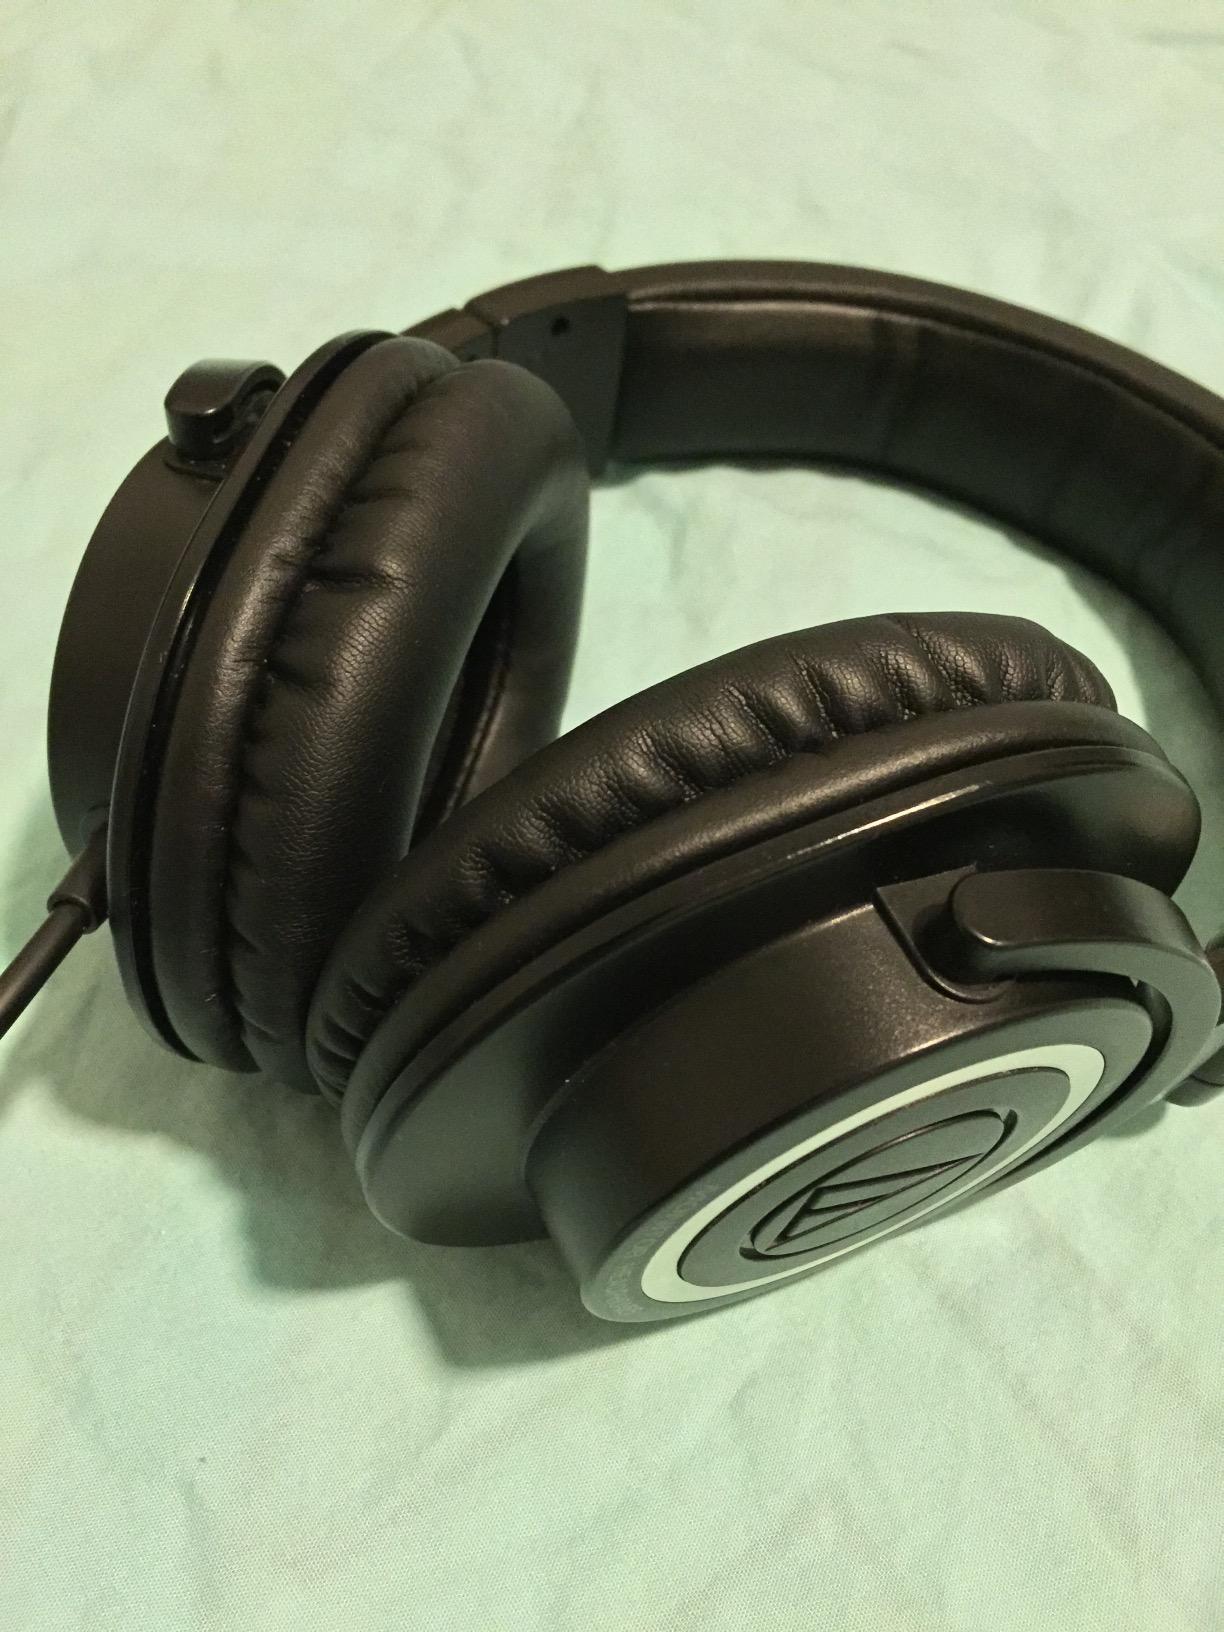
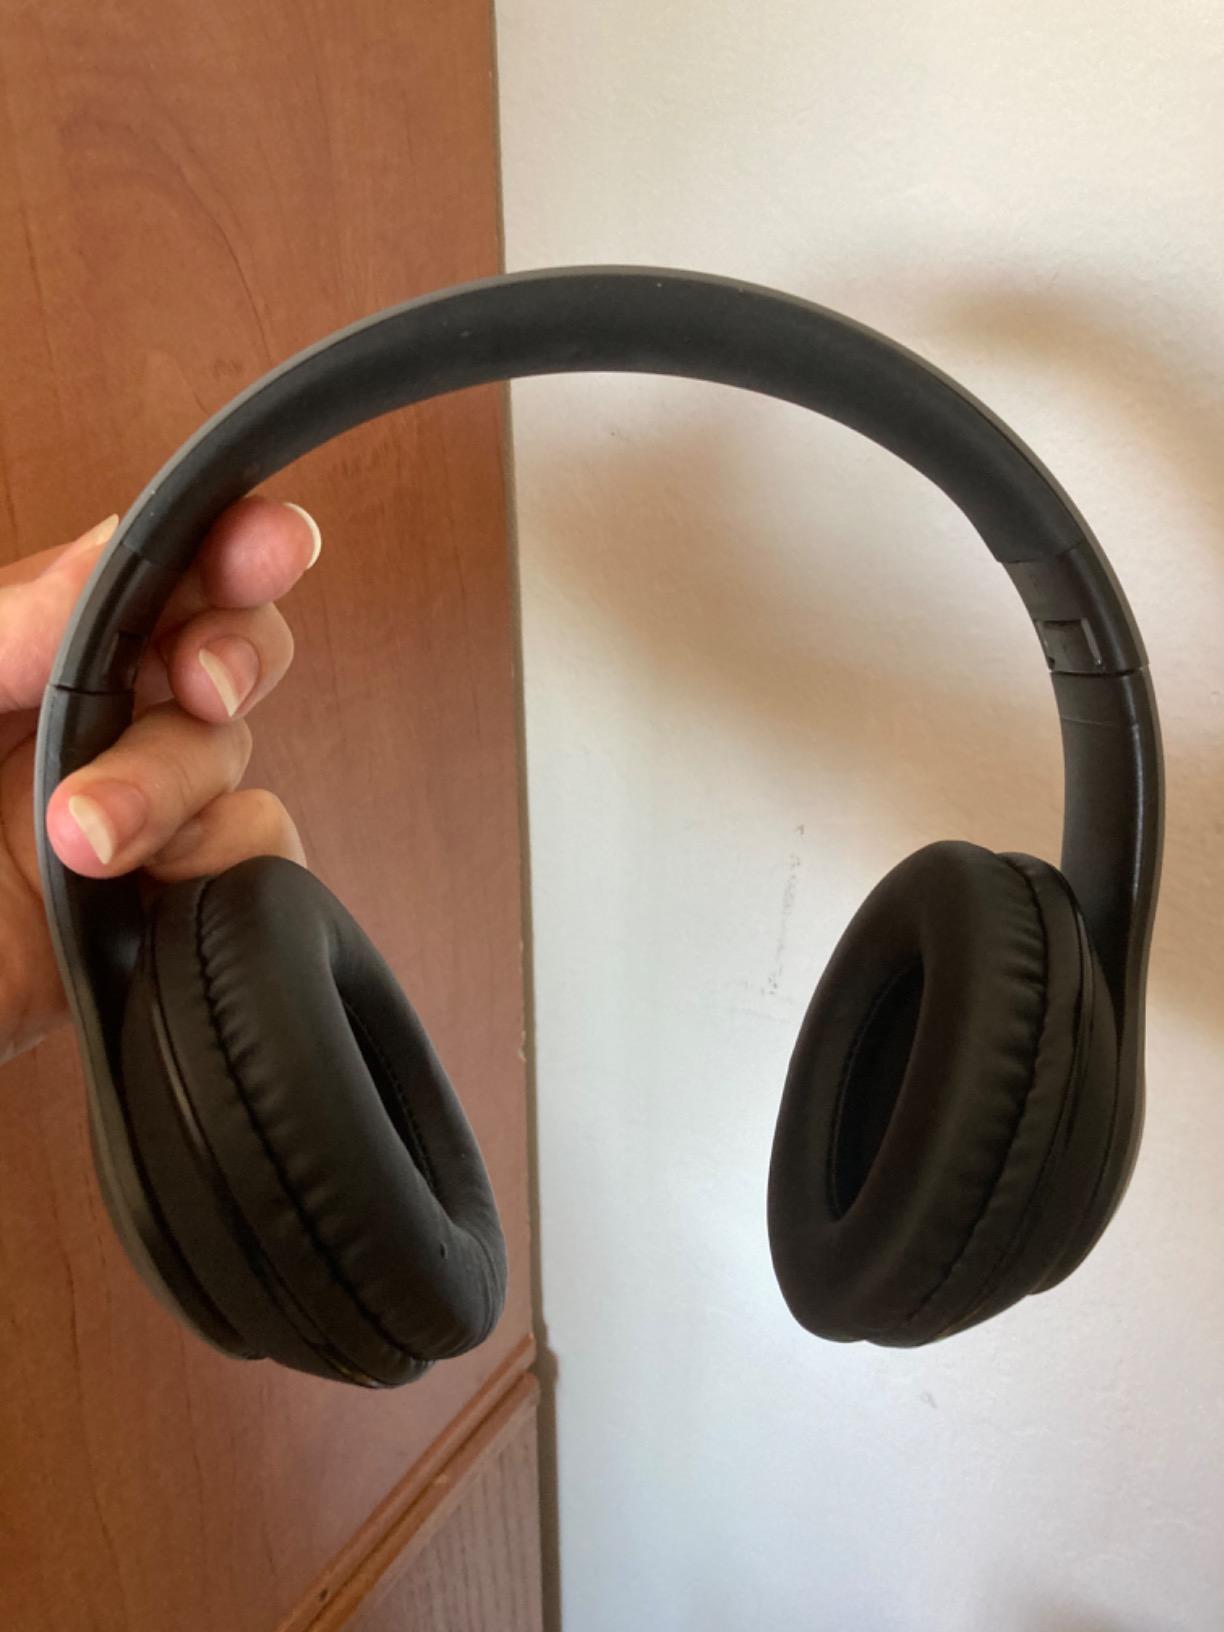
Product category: headphones
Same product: no